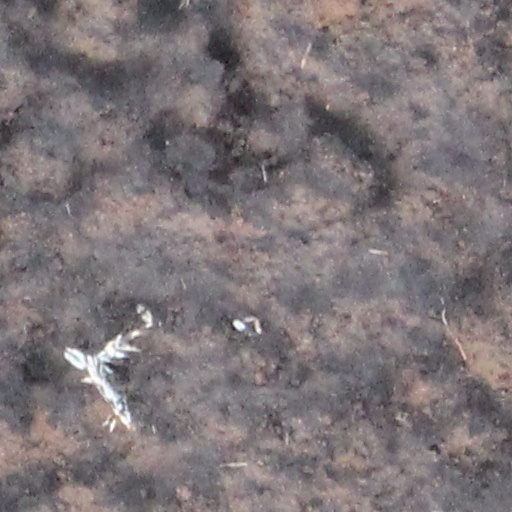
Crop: wheat